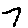
Label: 7